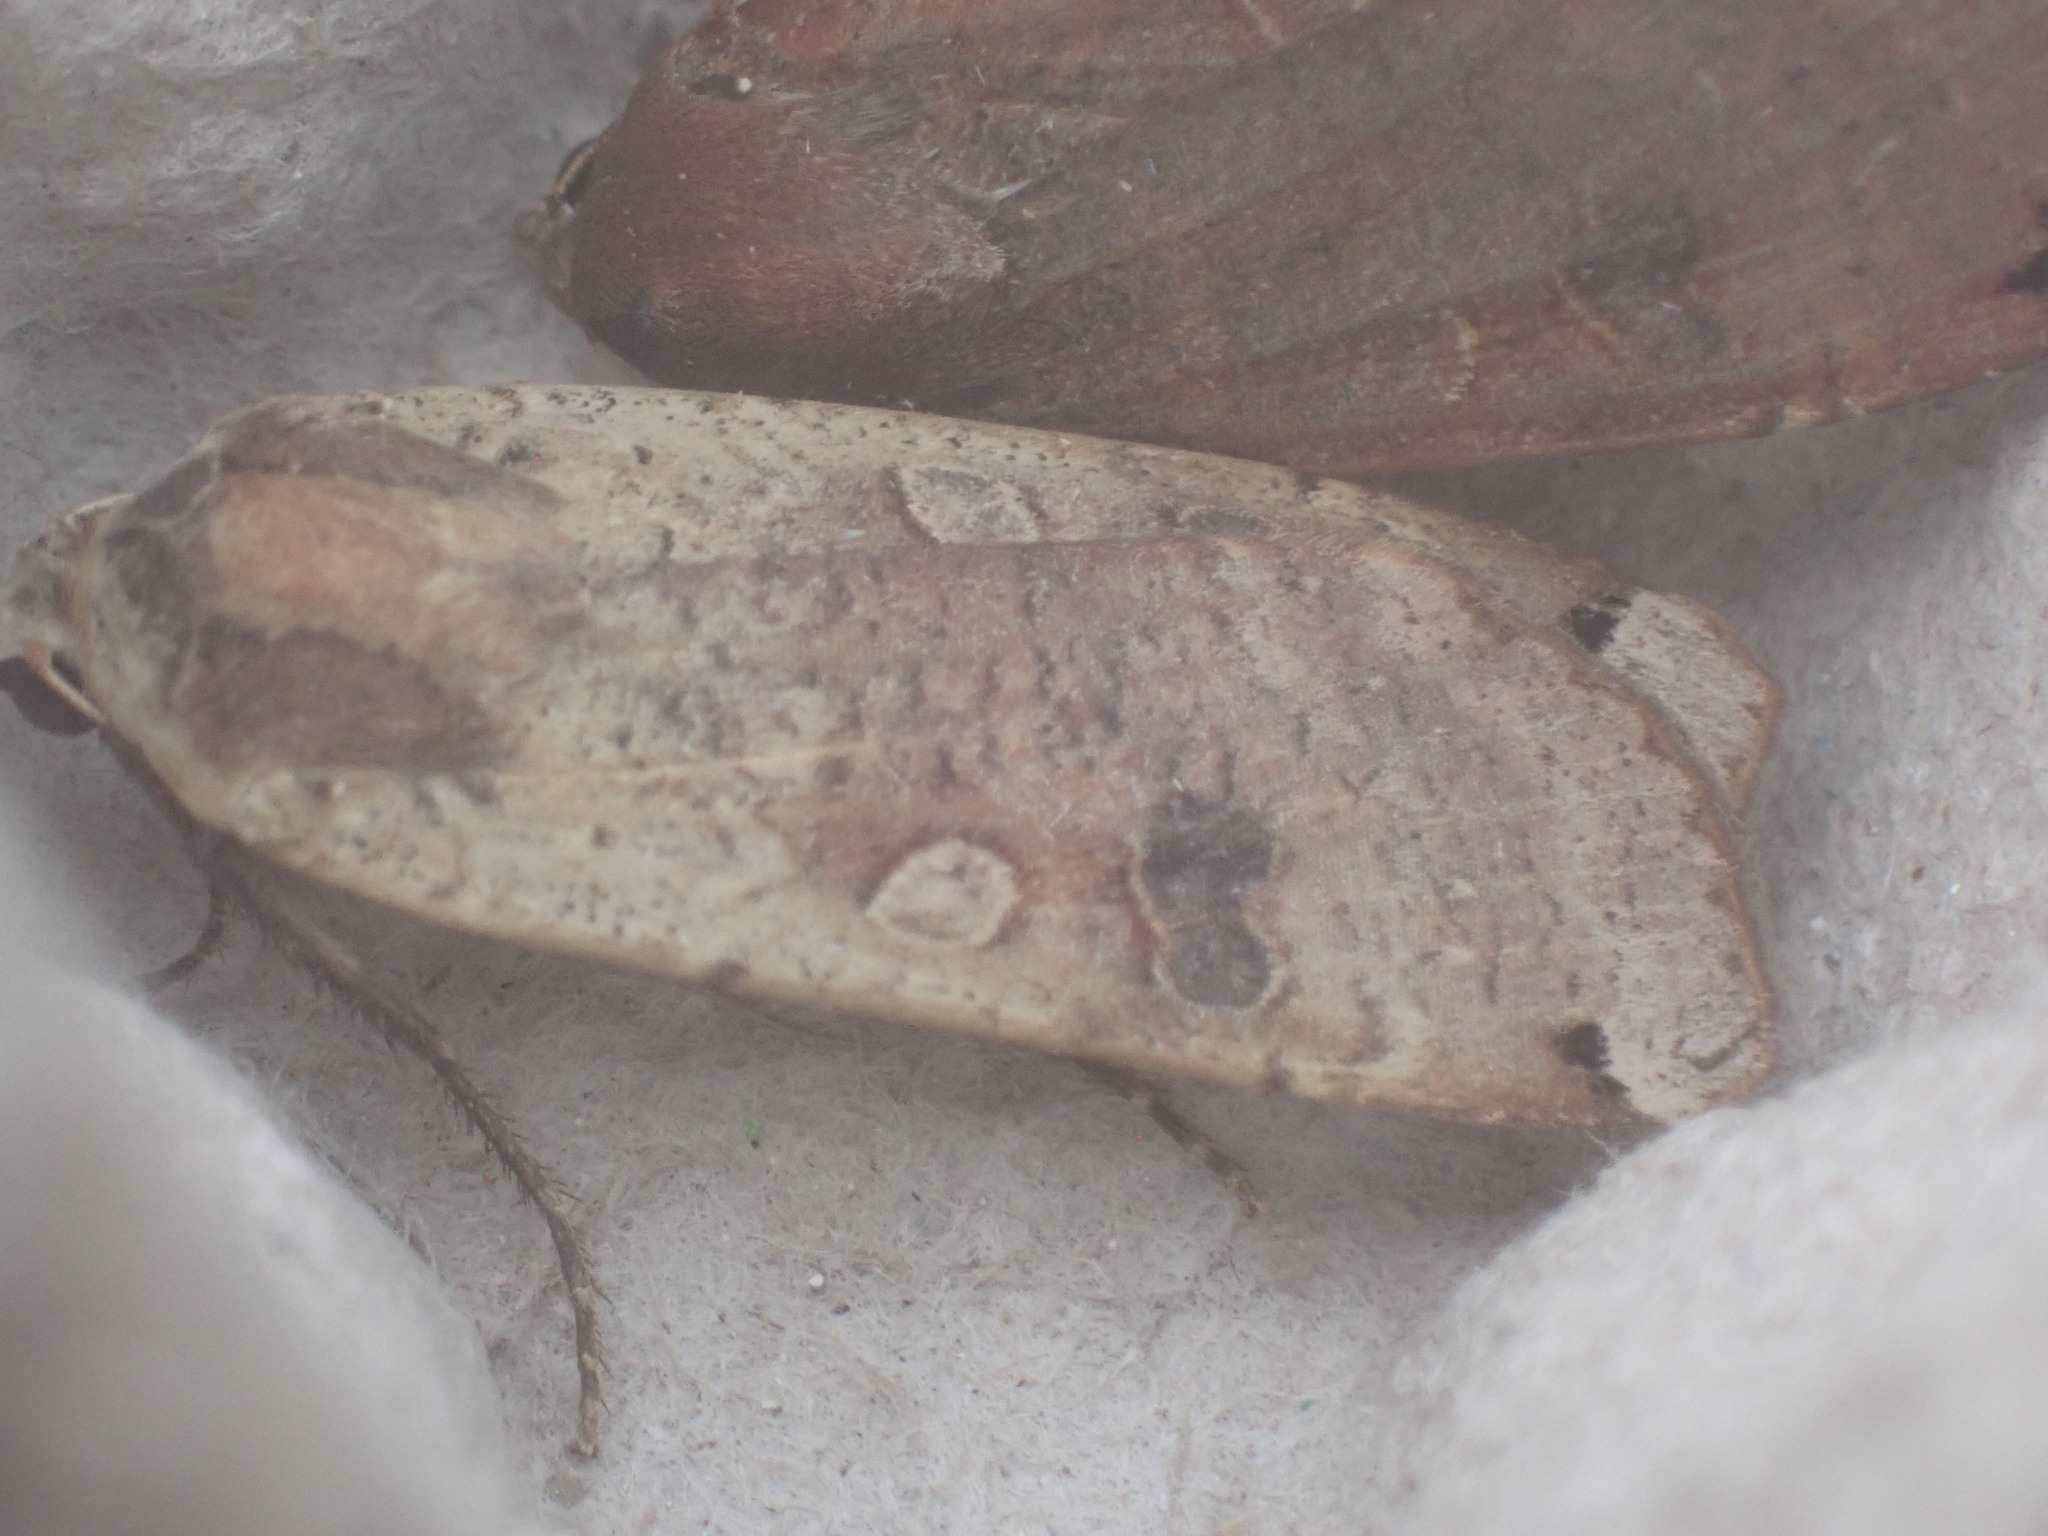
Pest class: cutworms